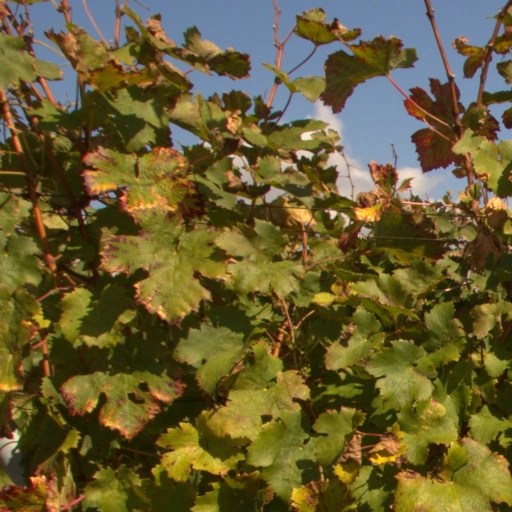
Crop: grape